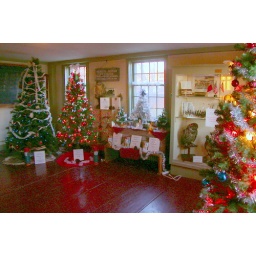
Trees in the second floor classroom